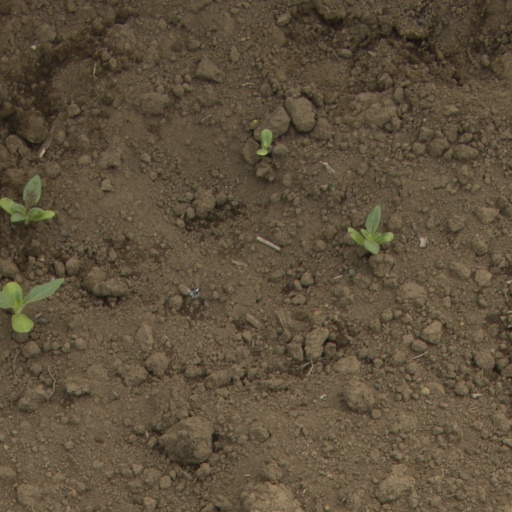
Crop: Jerusalem artichoke